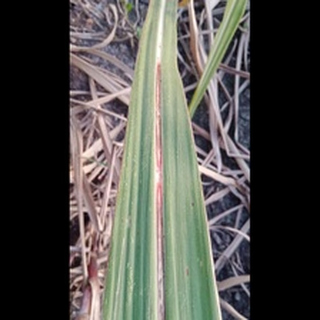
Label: sugarcane_red_rot